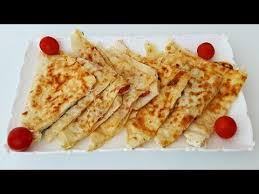
Yemek: gozleme